Italian imperialism under fascism

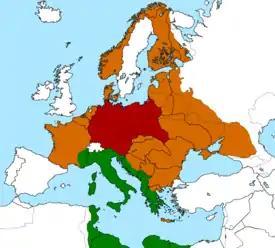
The Greater Italia in 1942 occupied areas of France, former Yugoslavia and Greece (in green). The map also shows the German Reich (red) and its occupied territories, with "Reichskommissariats" (brown)

In spring 1941, Mussolini - with the help of the German Army - finally defeated Greece and conquered coastal Yugoslavia.